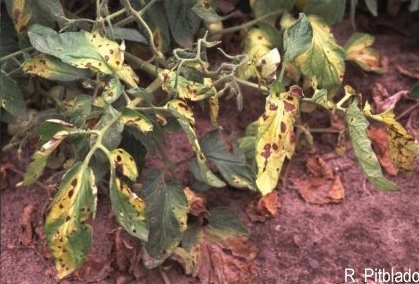
Labels: Tomato Early blight leaf, Tomato Early blight leaf, Tomato Early blight leaf, Tomato Early blight leaf, Tomato Early blight leaf